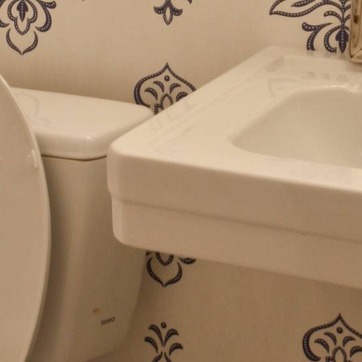
Material: ceramic